James Flesher

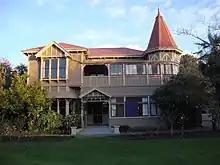
Avebury House in May 2011

In 1871, James Flesher's father William (born 1837) bought a site of the Avebury farm from Dr John Seager Gundry for £500. Flesher senior commissioned Avebury House from architect James Glanville. The 4,289 m dwelling was completed in 1885, replacing an earlier house from 1873. William Flesher died suddenly on the steamship "SS Tarawera" on a passage from Melbourne to Lyttelton, and James Flesher inherited Avebury house.